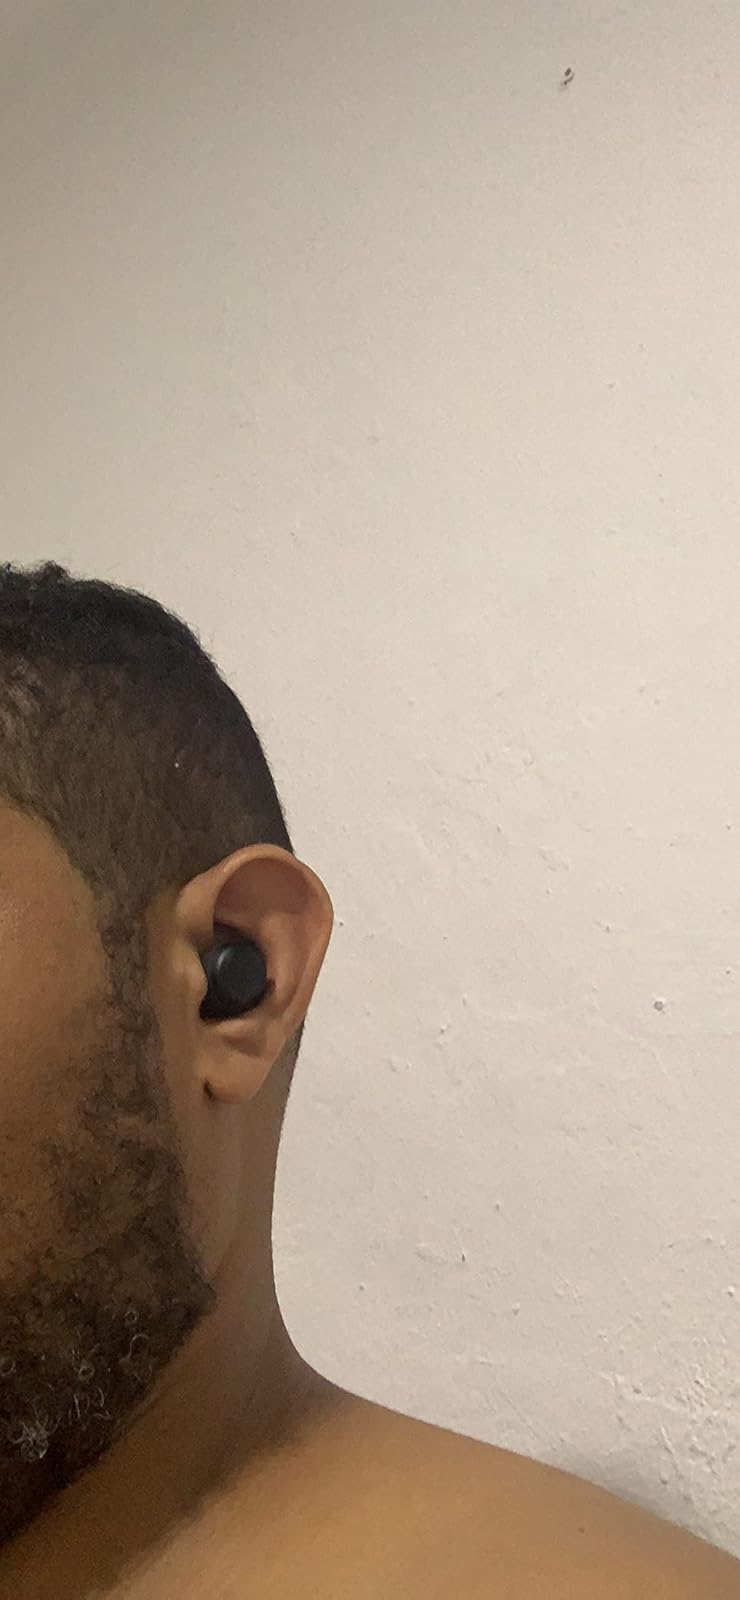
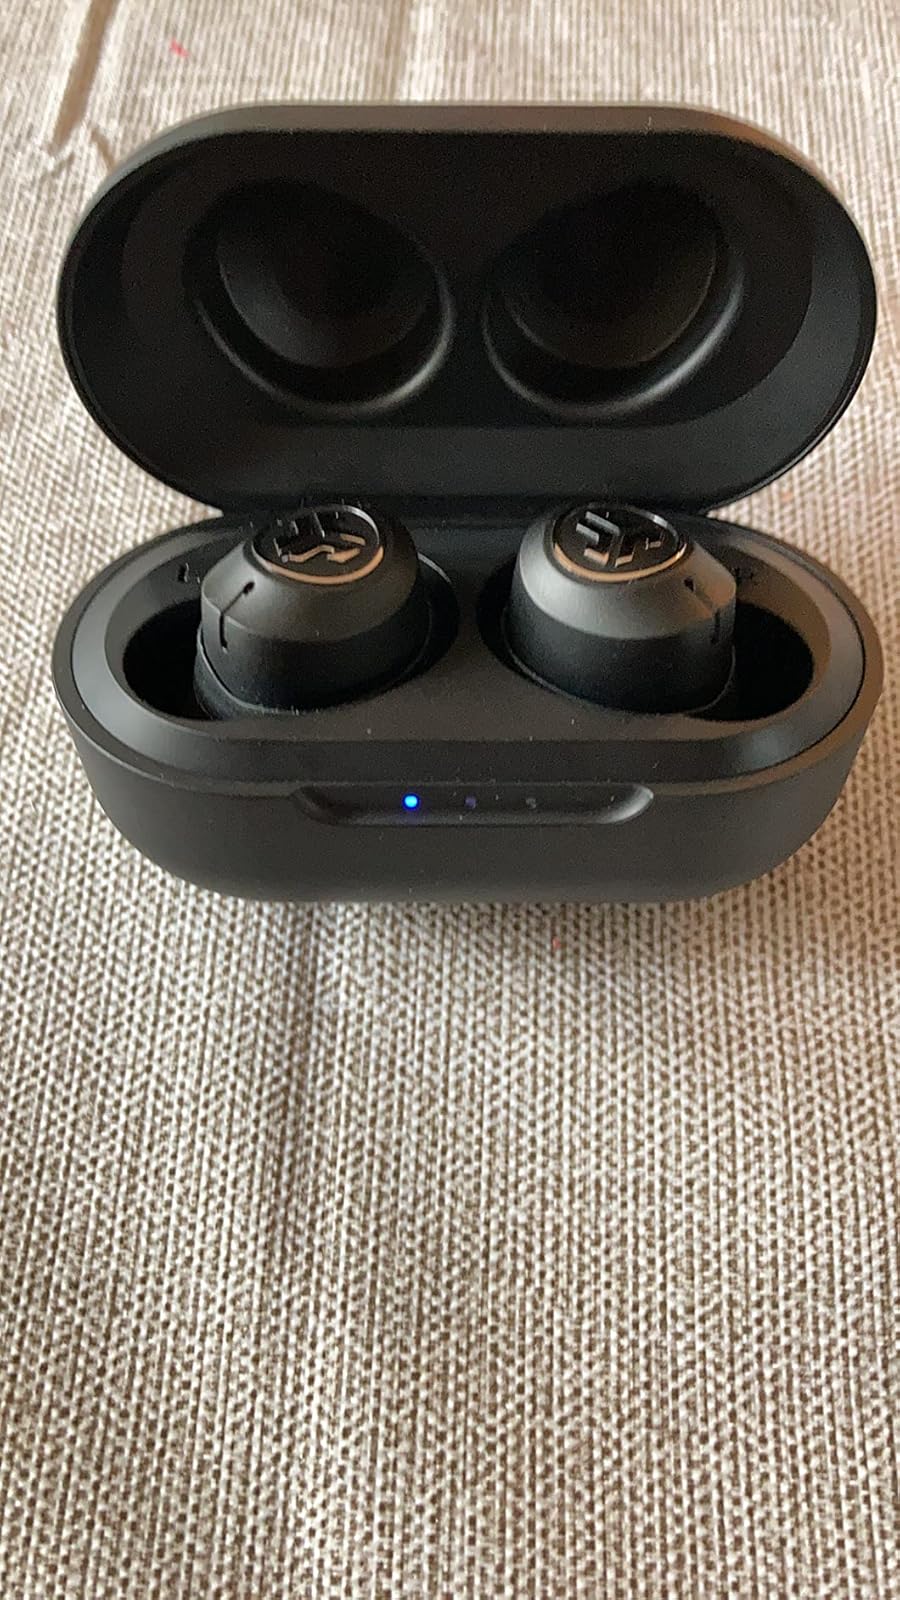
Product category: earbuds
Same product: no